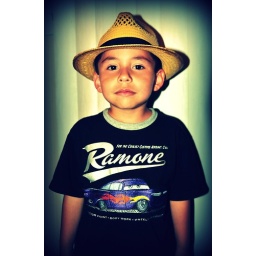
This Julian messing around with the hat I bought to shade me at a car show this past weekend.